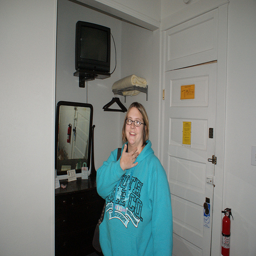
a woman wearing a blue top a television and a mirror
A woman standing in the middle of a room and smiling.
A woman in a blue shirt standing next to a doorway.
A woman in a blue sweat shirt is smiling for the camera.
A woman beside a mirror and a door in a room.